Sabor Palace

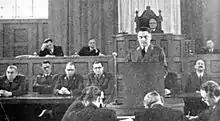
Sabor with original interior, between 1941 and 1945

From 1765, the building also took under its roof the office of the Zagreb county and the premises became more cramped over time, which gradually increased demand for more space and consequently forced temporary relocations of the sessions. So in 1807, the old building was sold by Ban of Croatia Ignác Gyulay to the Zagreb county, and a new building was purchased on the other side of the square. The building did not meet the demands of the Sabor, but became a permanent residence of the ban, called Banski Dvori. The old parliament palace was demolished, new adjacent parcels were purchased, and a new larger and more spacious building was constructed following the plans of Aleksandar Brdarić in 1849. The current building retains the floor plan of this phase, including the main hall, and sessions continued to take place there in spite of changing ownership.